António da Conceição

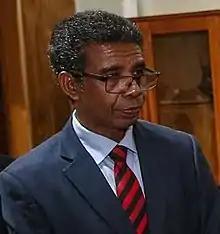
Conceição in 2020

António da Conceição (born 8 October 1964), also known by his "nom de guerre", is an East Timorese politician, and a member of the Democratic Party (PD). He has held several Ministries in the government, and as of 2021 was a Member of the National Parliament.